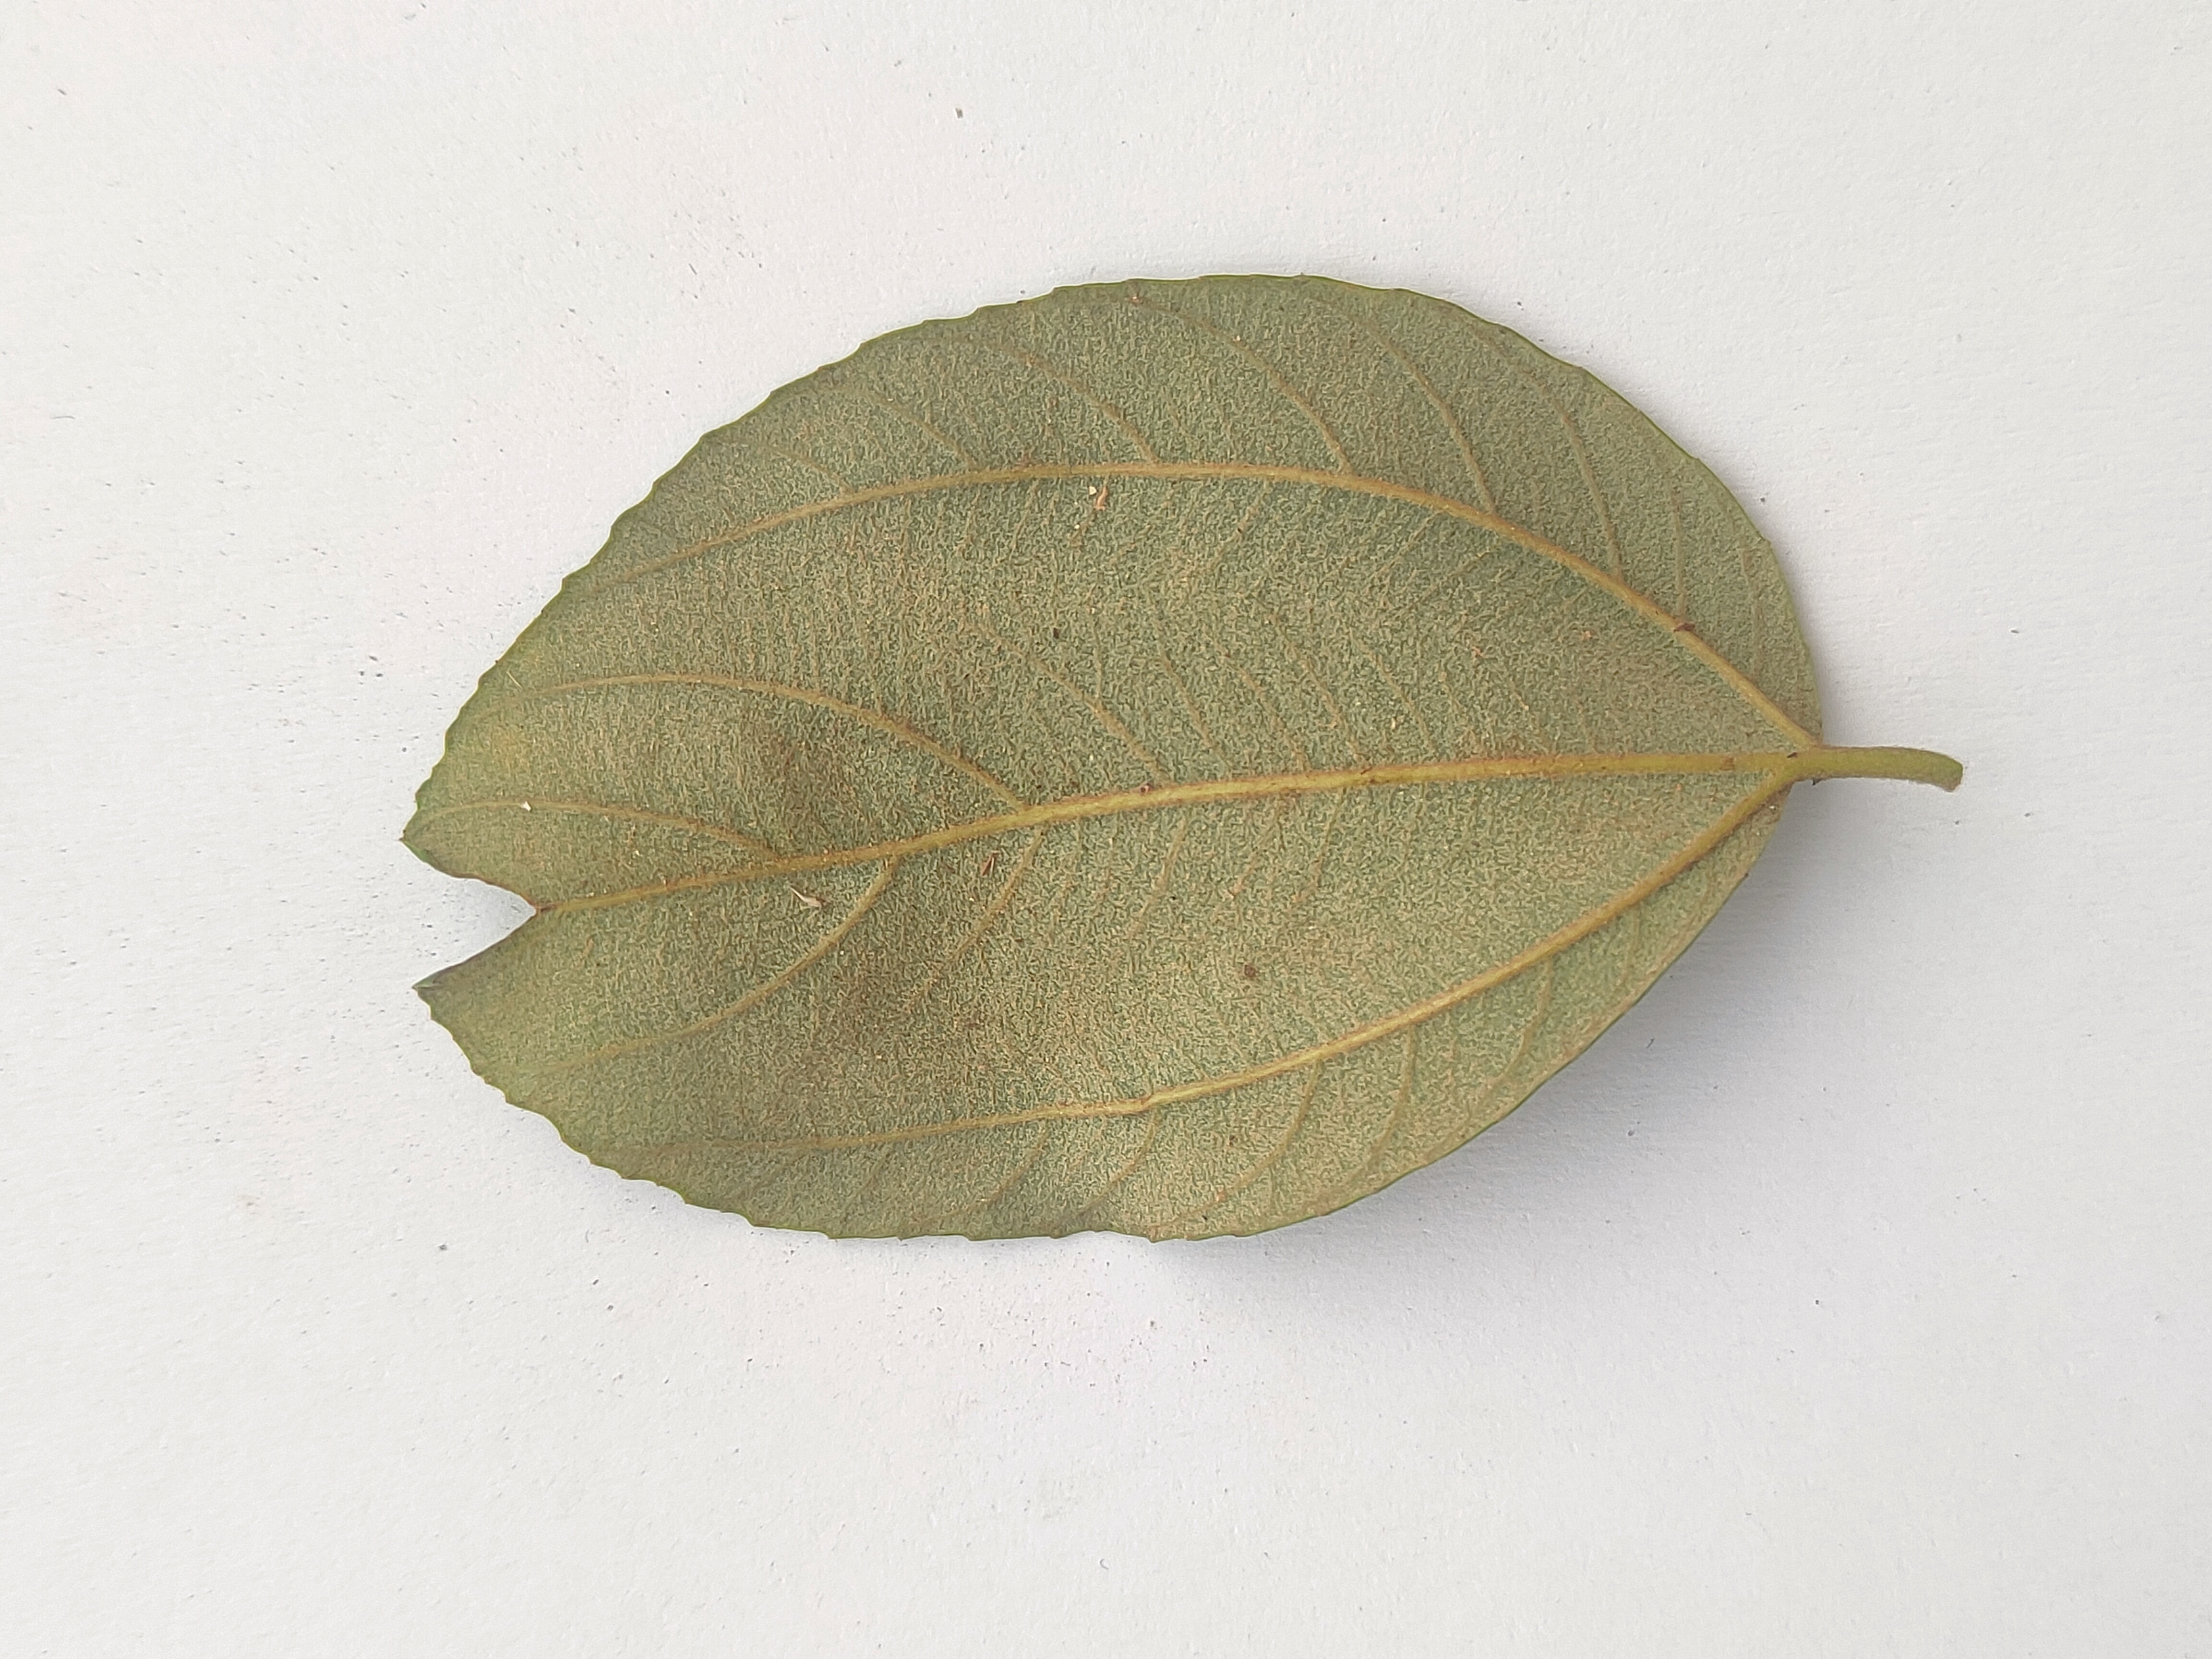
Leaf variety: Plum